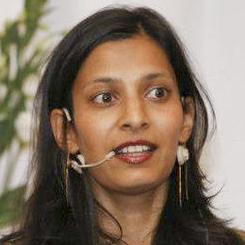
Age: 34